Malakoff, Hauts-de-Seine

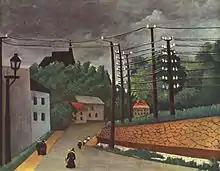
Malakoff in a painting by Henri Rousseau

The commune of Malakoff was created on 8 November 1883 by detaching its territory from the commune of Vanves. Its name was taken from an inn sign "À la Tour de Malakoff" ("At the Malakoff Tower"); the inn was so named in 1855 to commemorate the Battle of Malakoff, fought during the Crimean War.